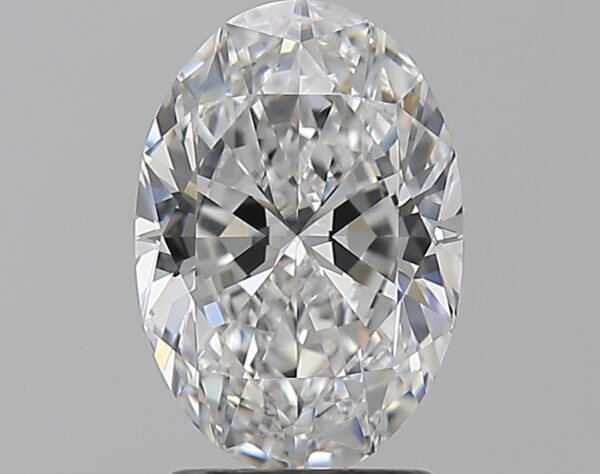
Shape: oval
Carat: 2
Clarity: VS1
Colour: F
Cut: EX
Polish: EX
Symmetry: VG
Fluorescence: N
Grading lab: GIA
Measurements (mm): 9.96 x 6.87 x 4.29